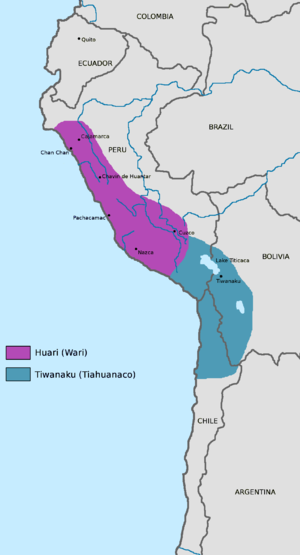
Bolivias historie / Præcolumbiansk tid
Tiwanaku-kulturen ved sin kulmination omkring AD 950 (udbredelse markeret med blåt).
.